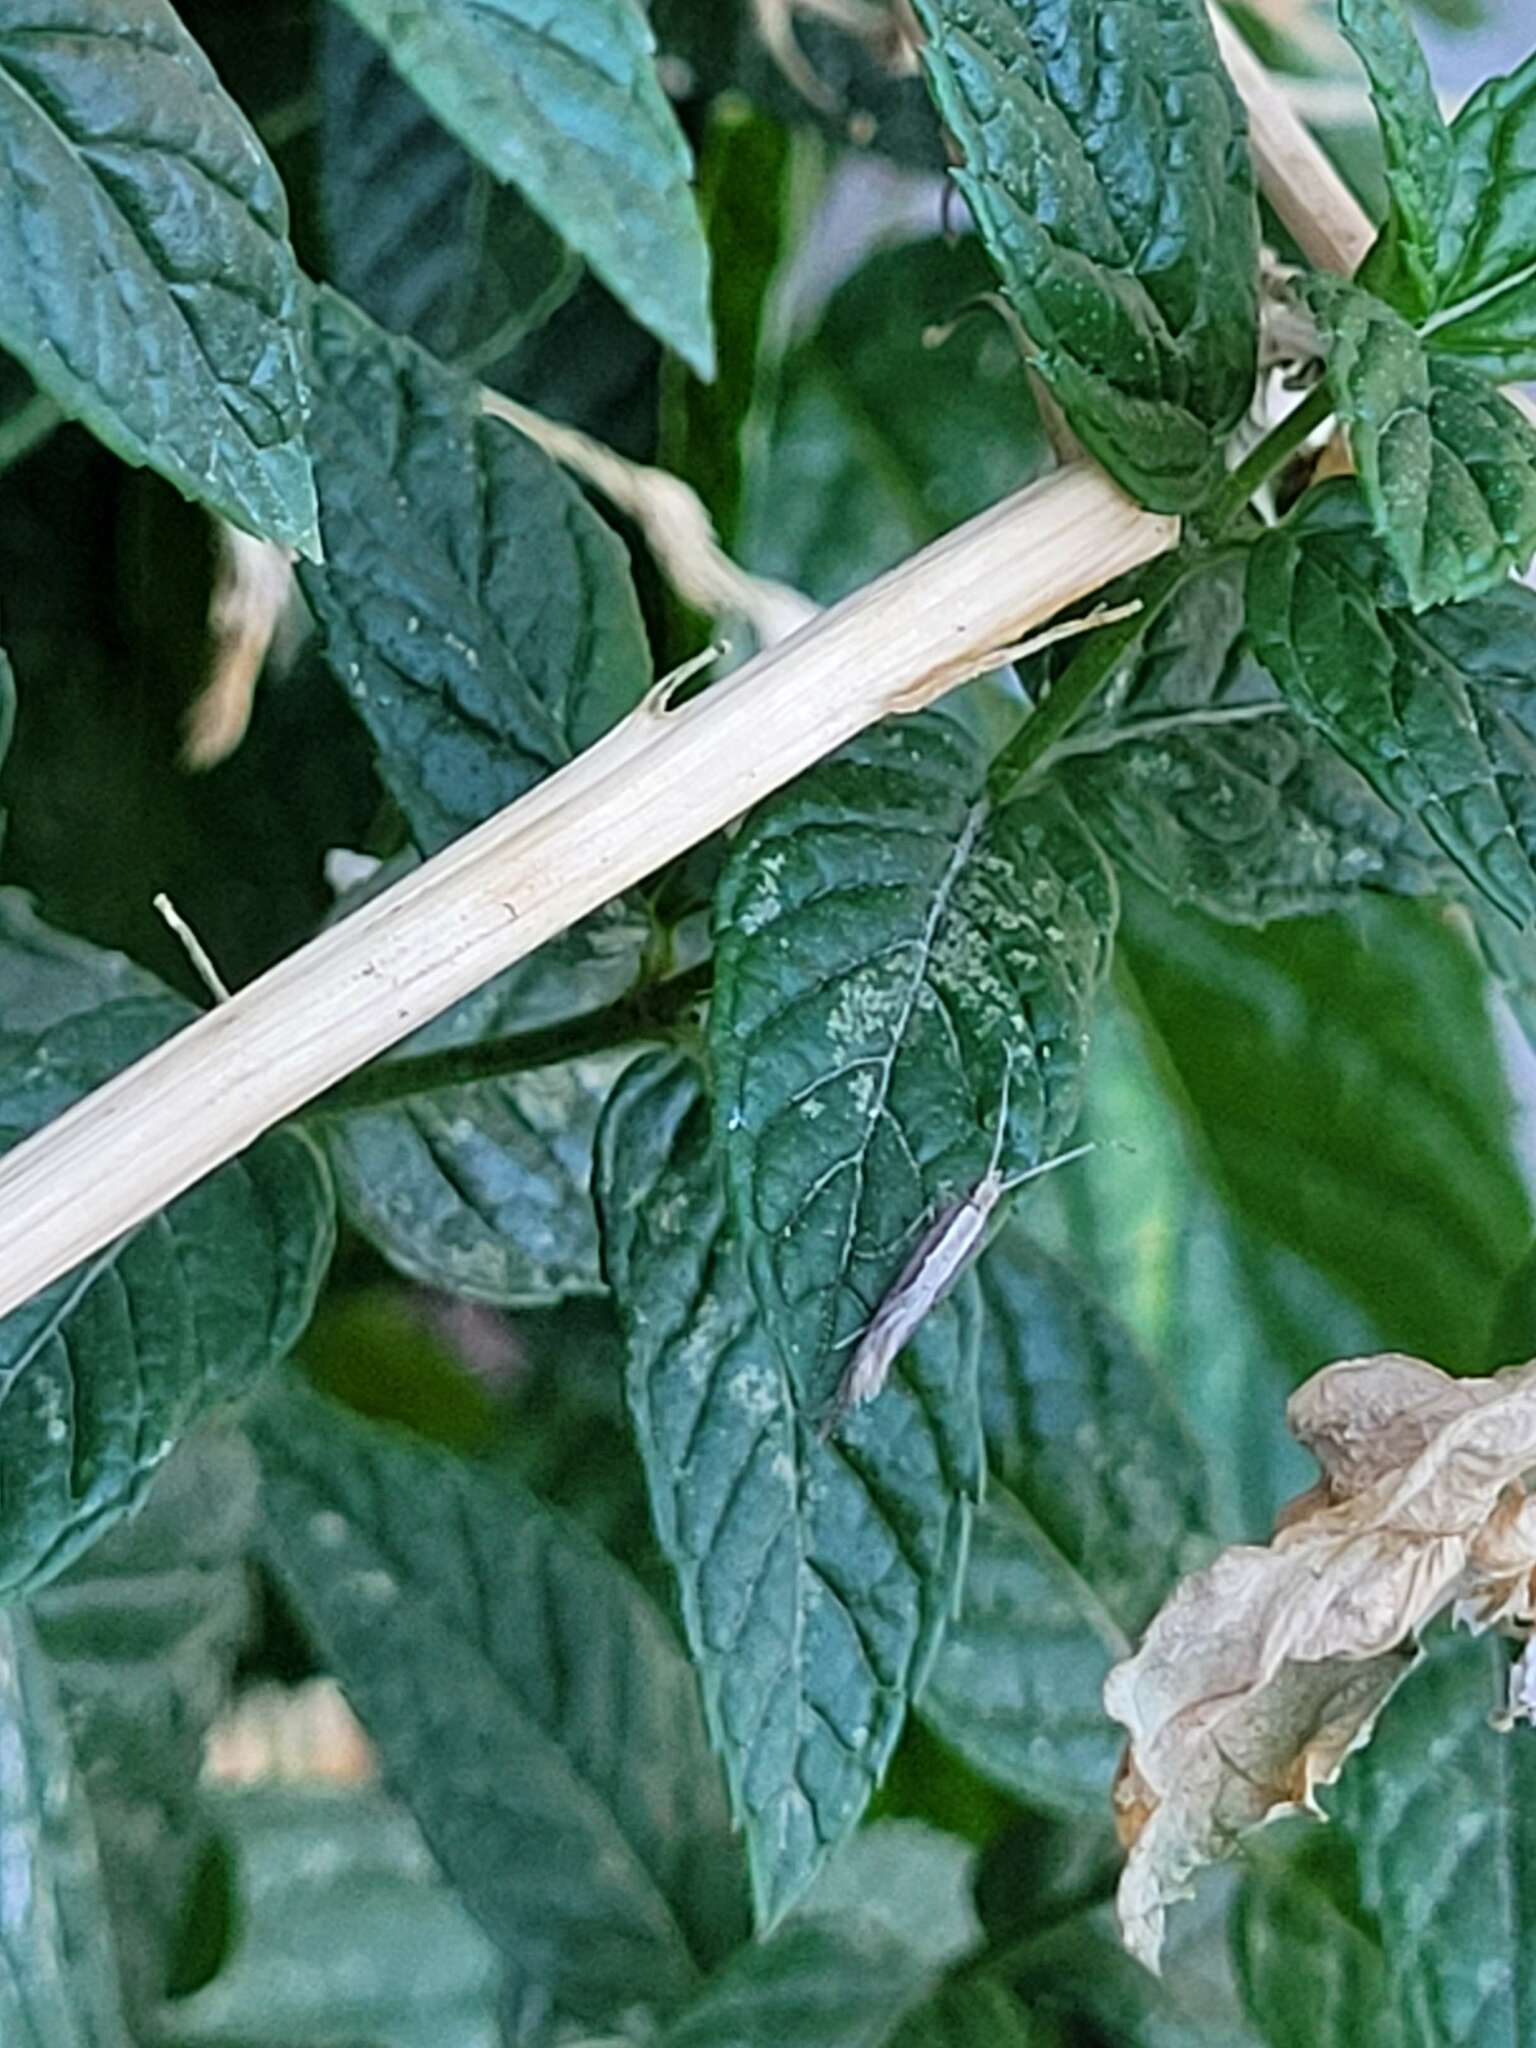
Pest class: diamondback_moth